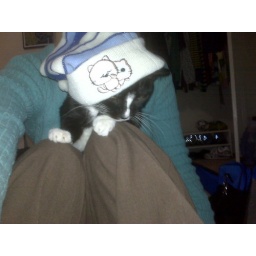
Unhappy cat in hat